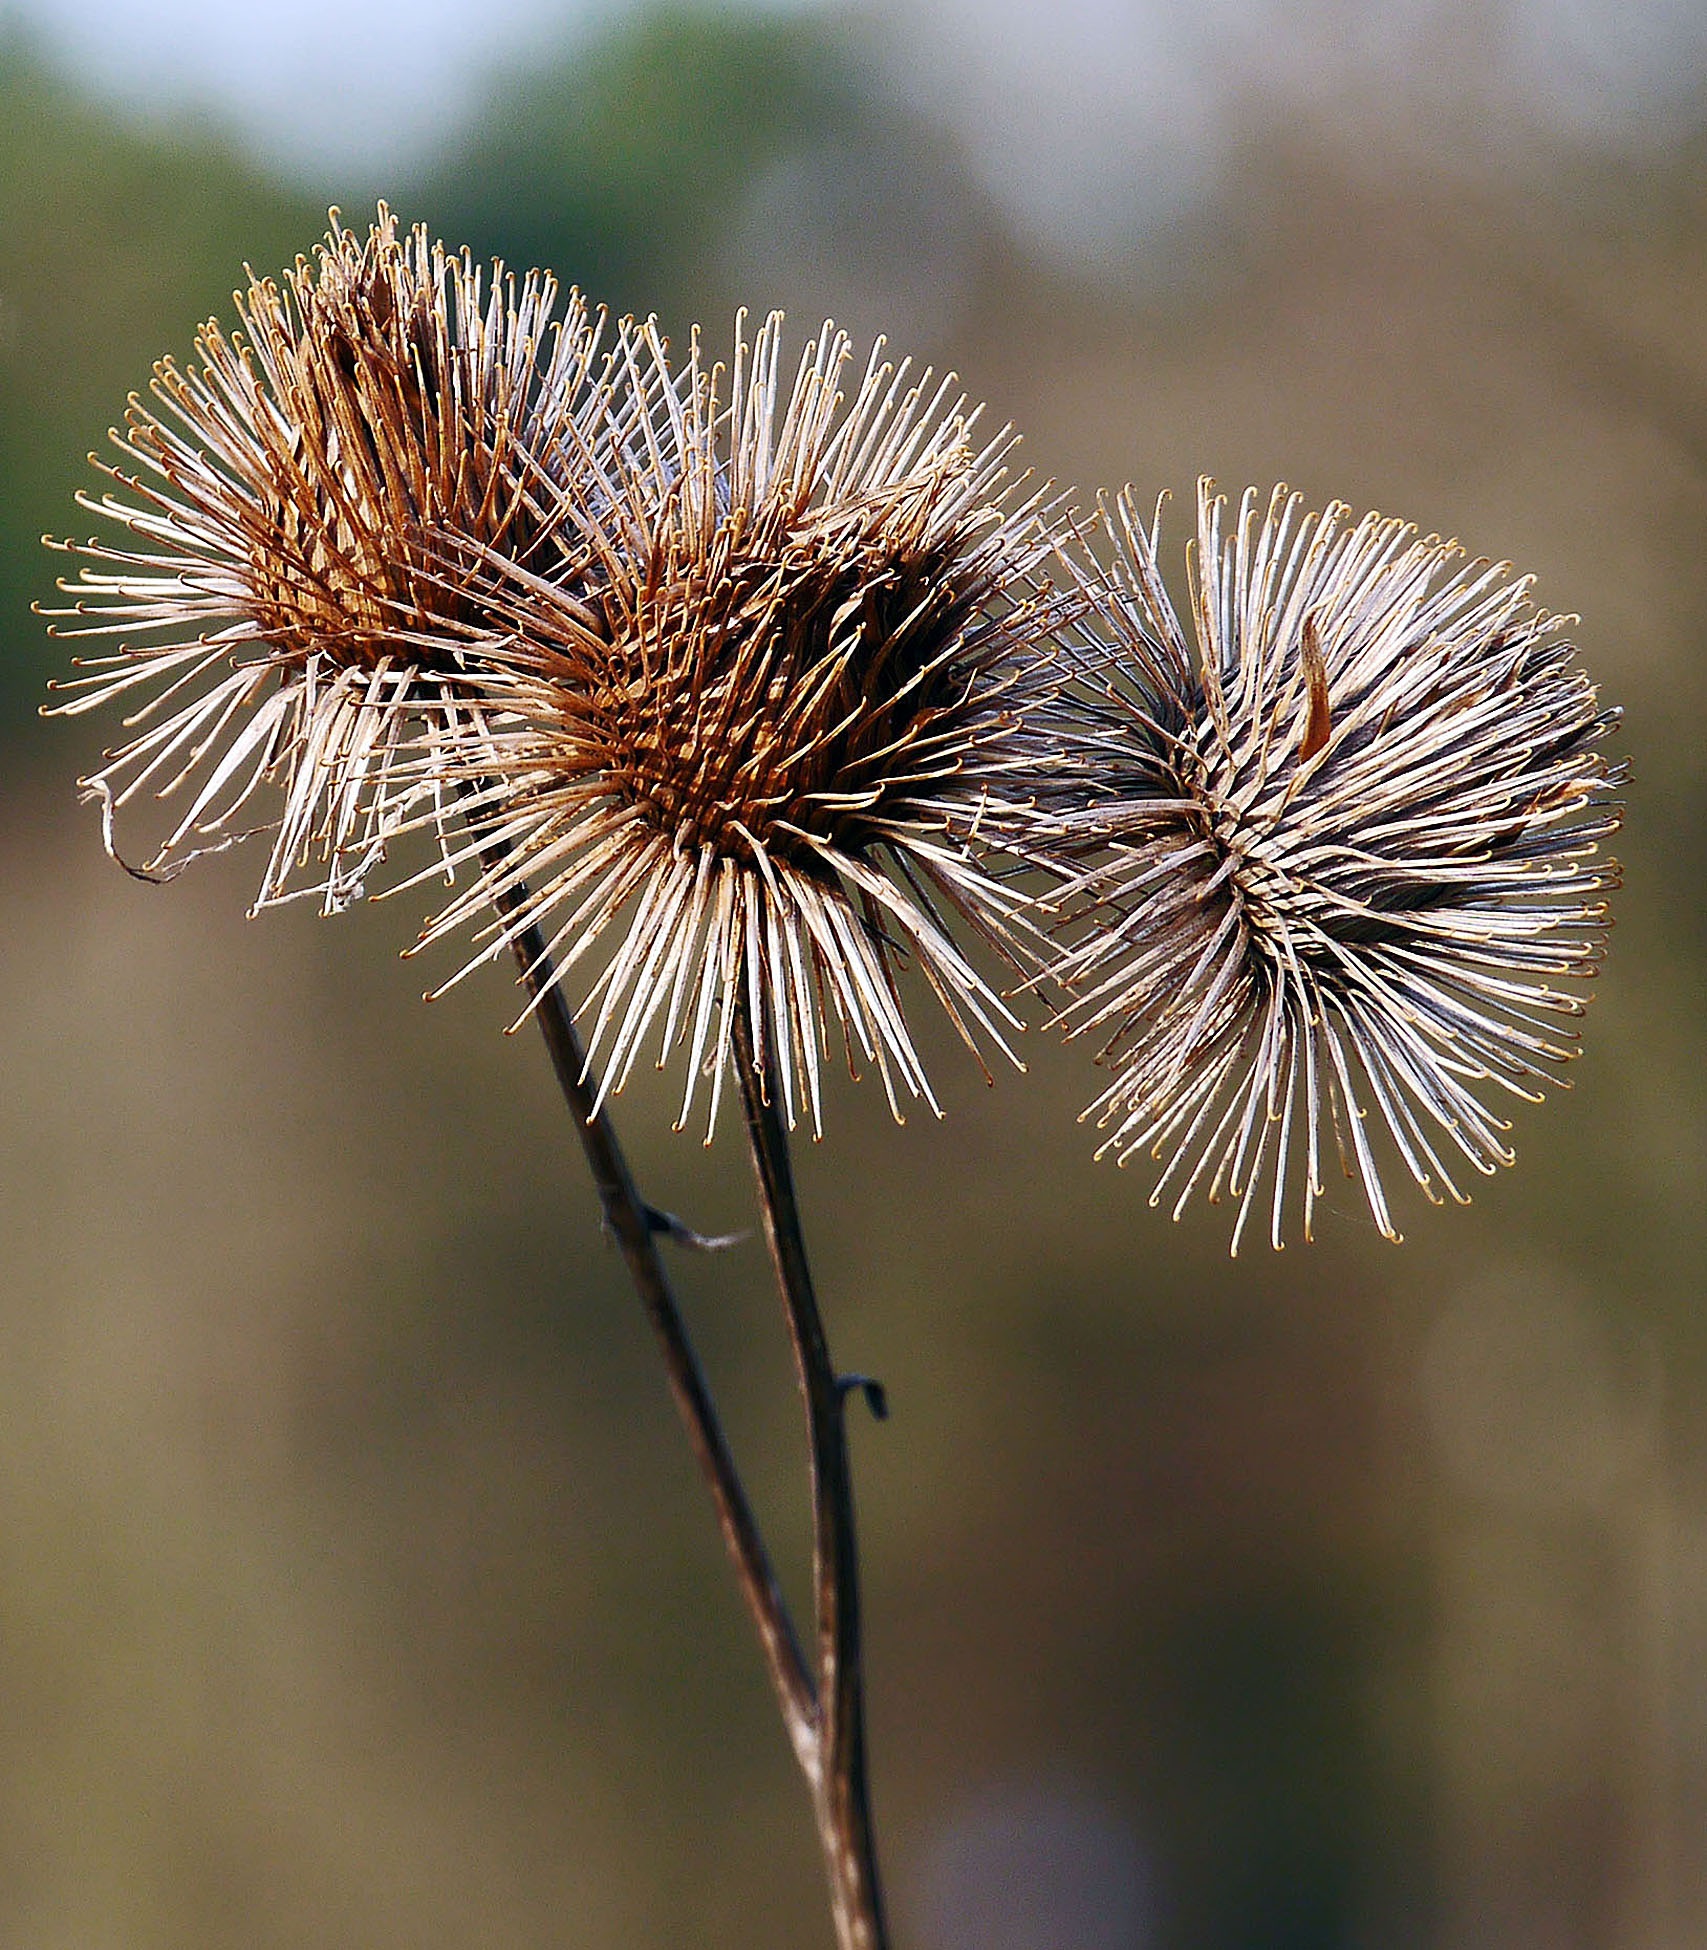
tree, nature, branch, winter, plant, photography, leaf, flower, dry, bush, botany, flora, fauna, twig, wildflower, close up, balls, macro photography, barb, flowering plant, daisy family, hook and loop closure, plant stem, land plant, thorns spines and prickles